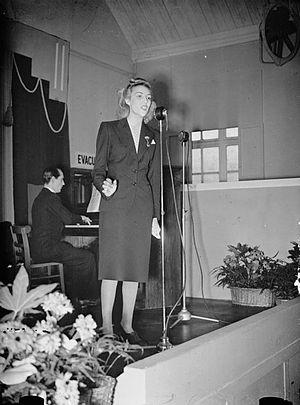
Vera Lynn, nom de scène de Vera Margaret Welch, née le 20 mars 1917 et morte le 18 juin 2020 à Ditchling, est une chanteuse britannique. Elle a surtout marqué la période de la Seconde Guerre mondiale.